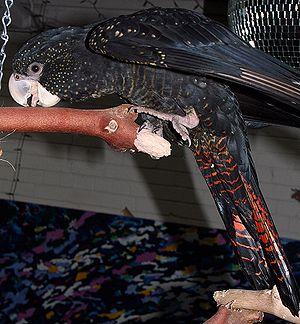
Le Cacatoès banksien ou Cacatoès de Banks est une espèce de grands cacatoès australiens. Cette espèce a été connue sous le nom de Calyptorhynchus magnificus pendant de nombreuses décennies, jusqu'à ce que son nom scientifique actuel, du nom du botaniste Joseph Banks, soit adopté officiellement en 1994.